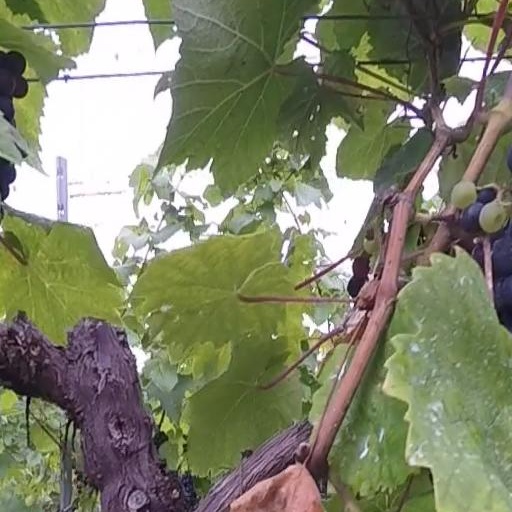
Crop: grape